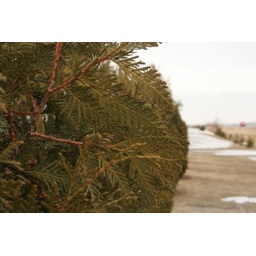
Row of pine trees by the school.